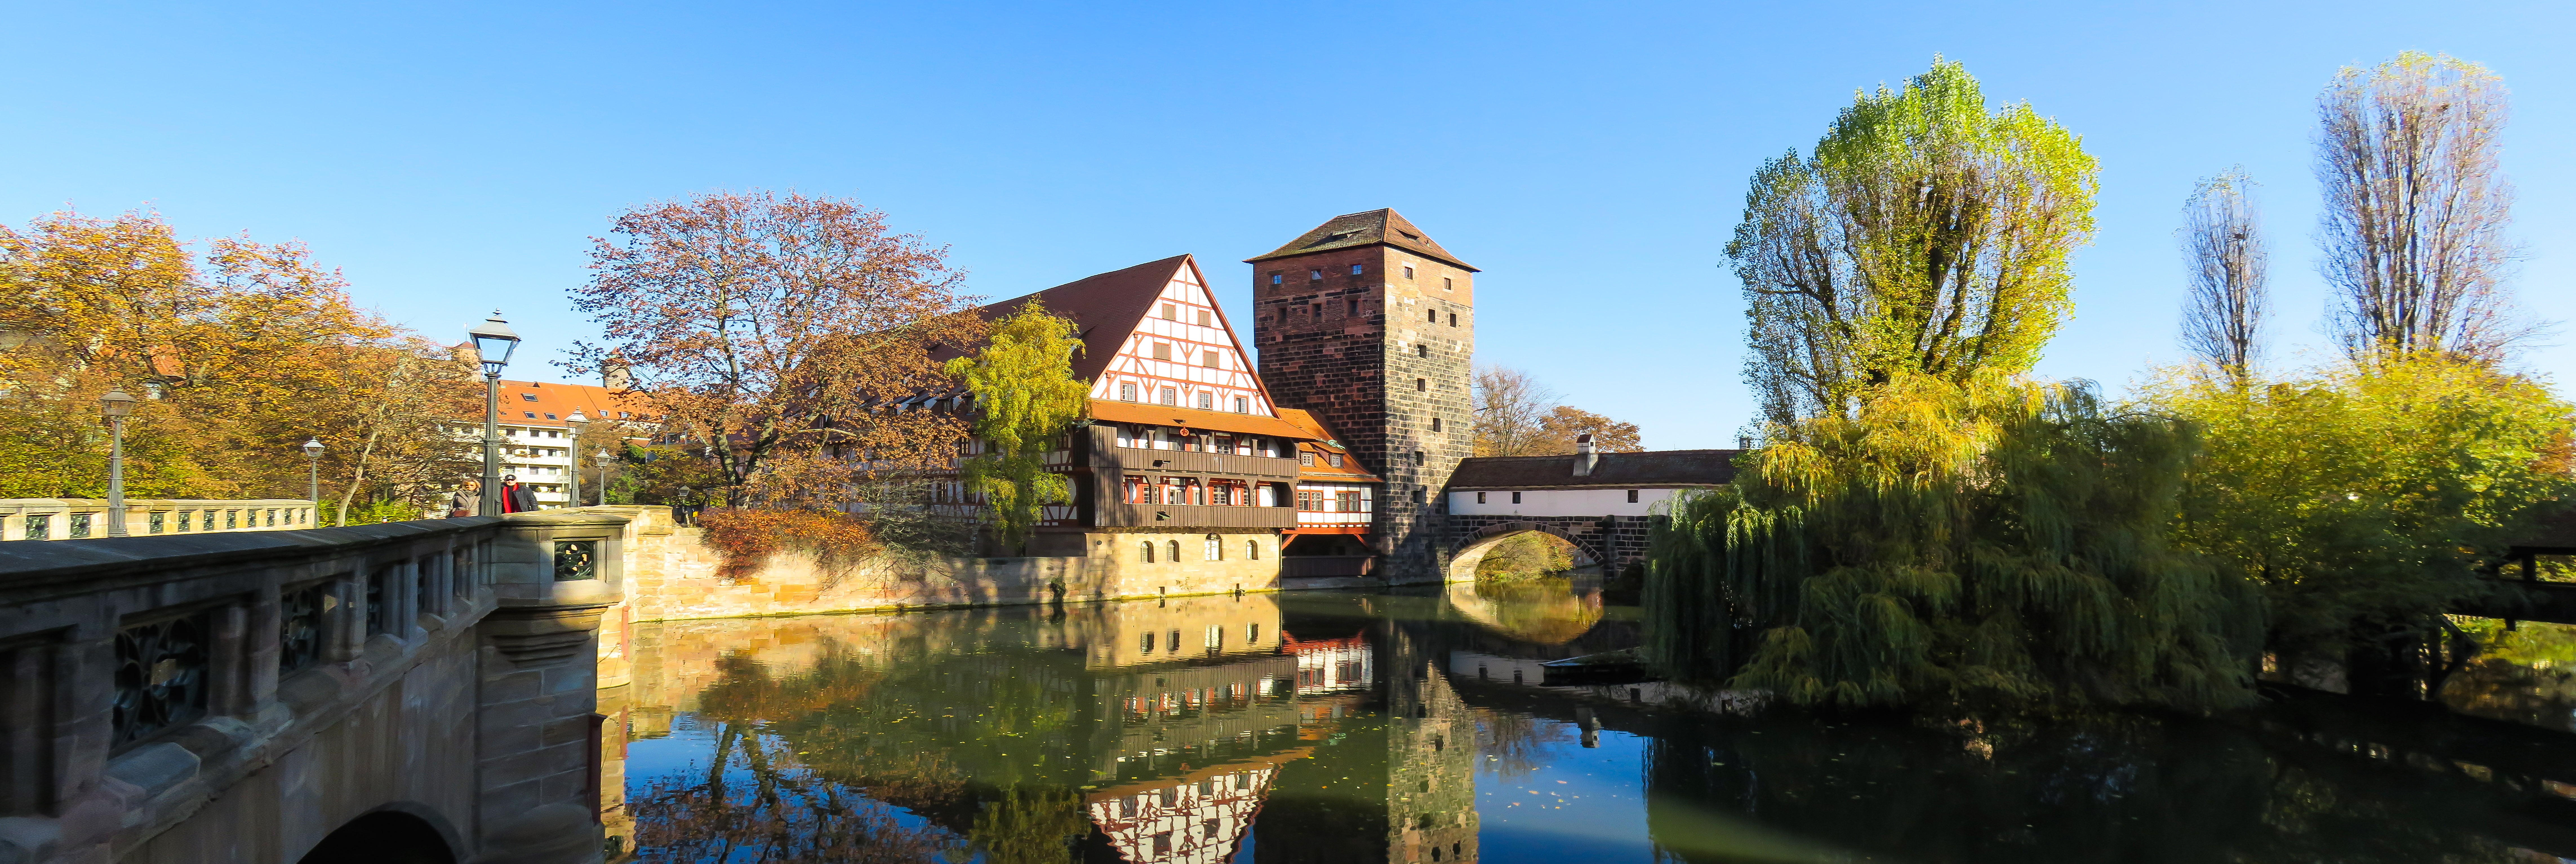
tree, architecture, bridge, town, building, chateau, river, canal, cityscape, panorama, web, reflection, tower, autumn, tourism, waterway, old town, medieval, estate, historically, nuremberg, mirroring, flyers, hangman's bridge